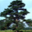
Label: pine_tree